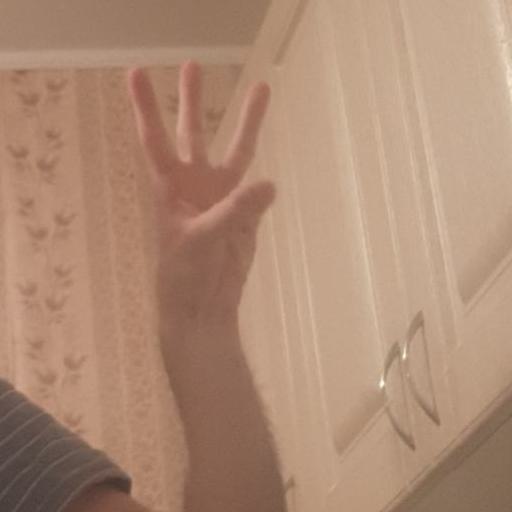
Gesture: three